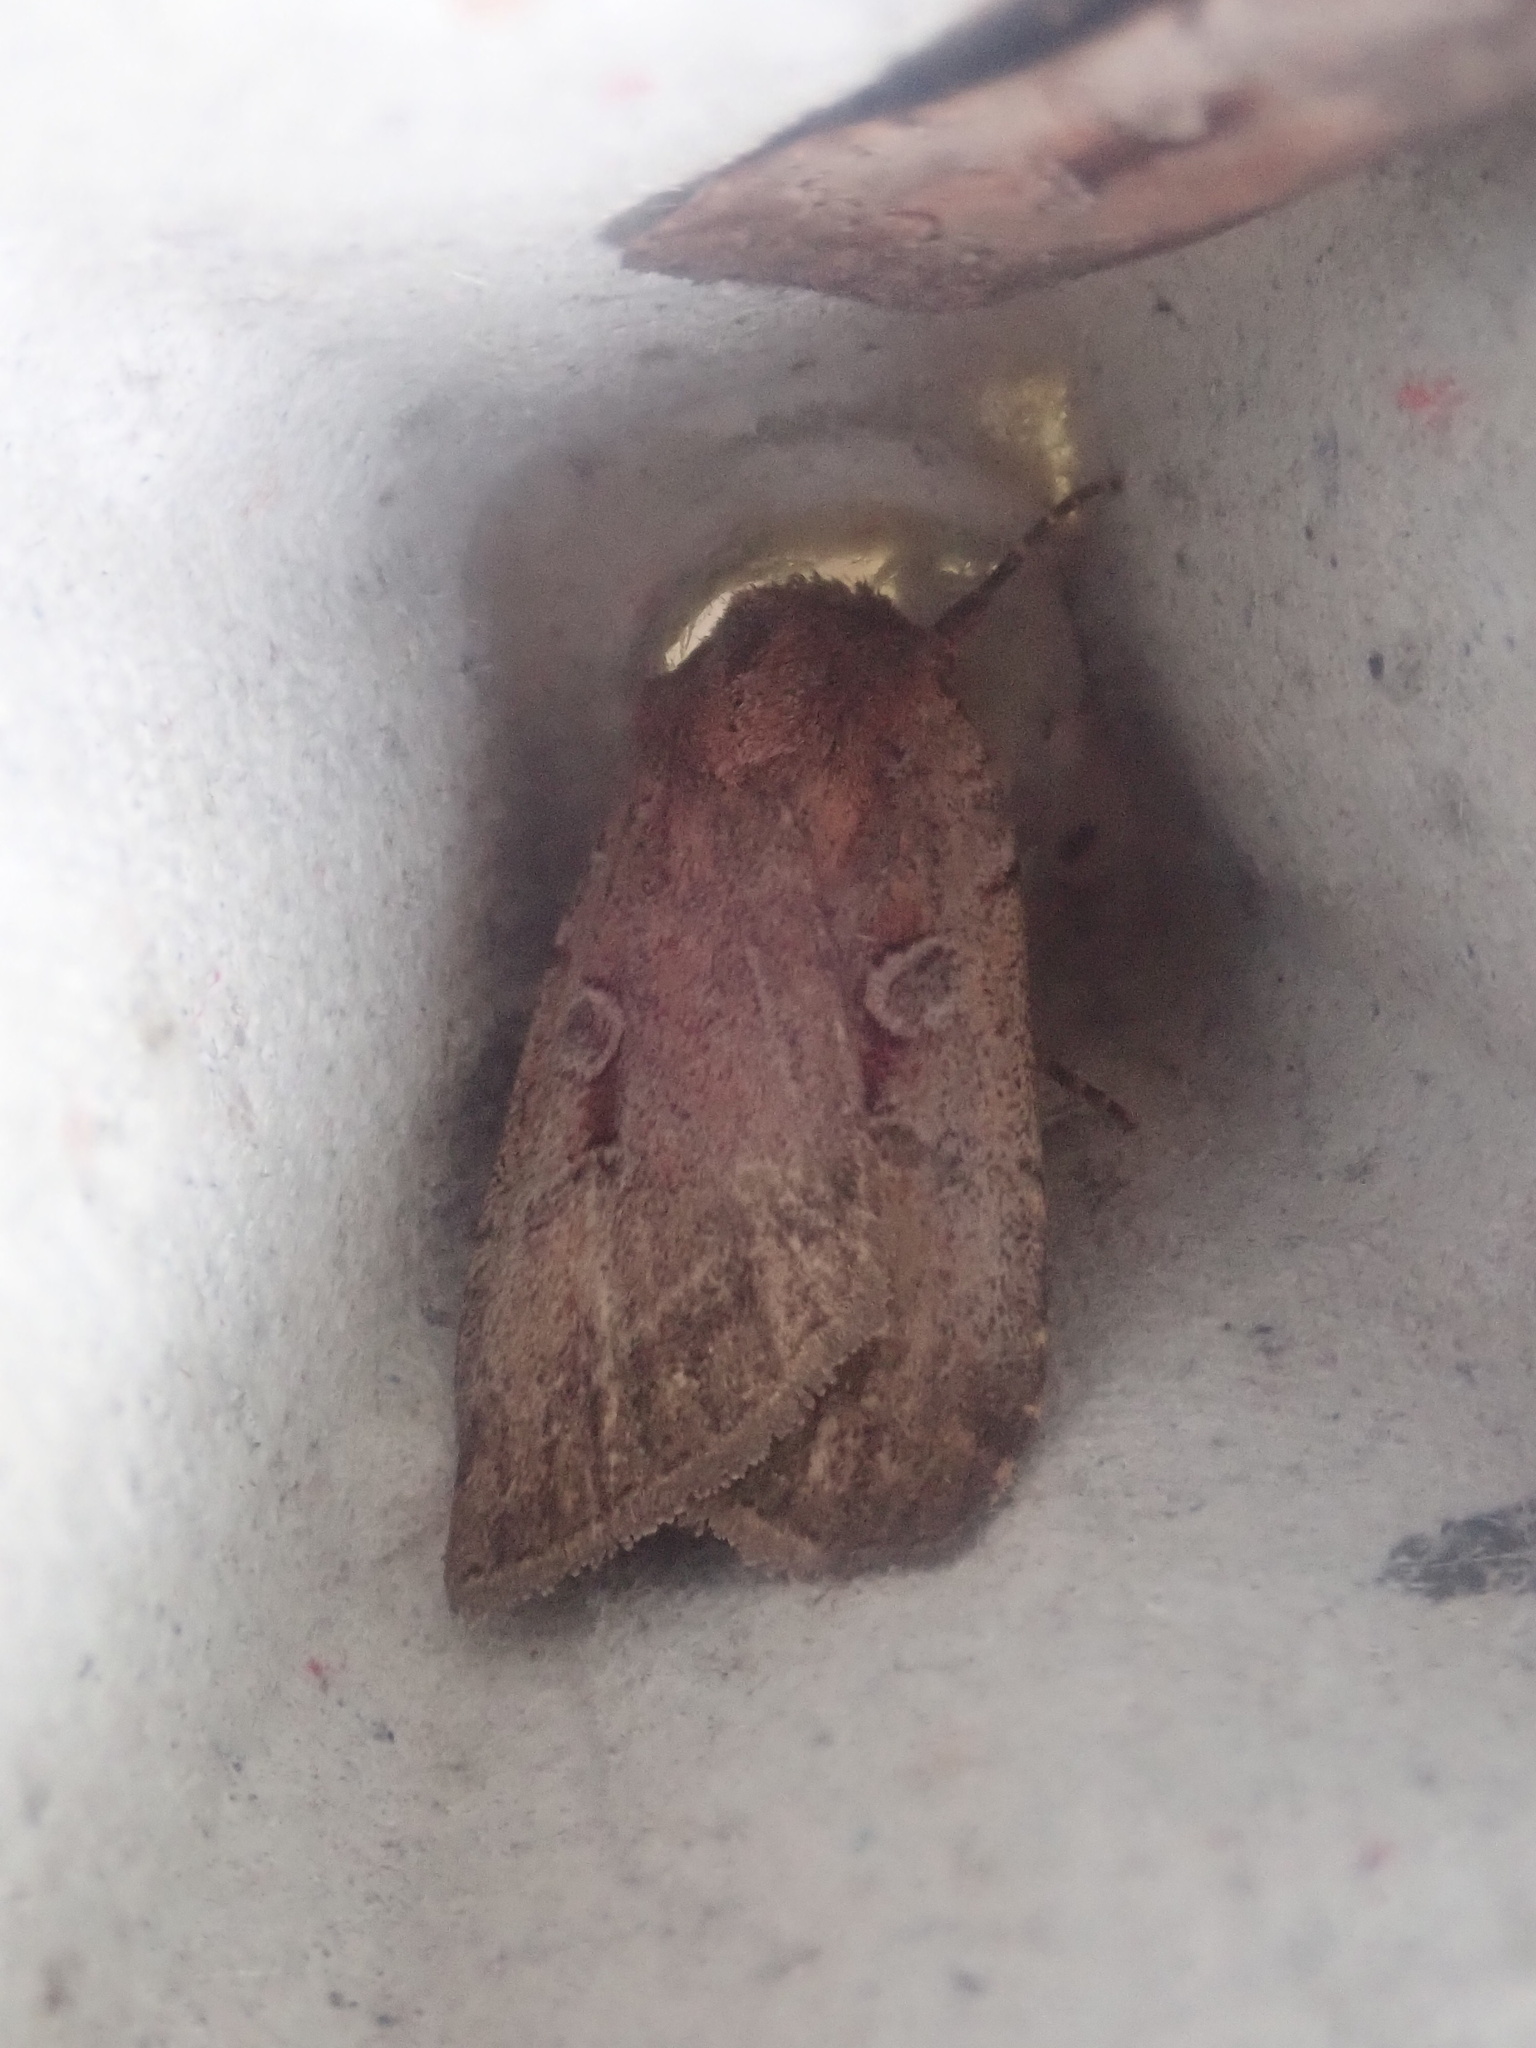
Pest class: cutworms